2007 Alderney UFO sighting

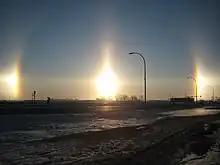
Sun dogs photographed in North Dakota in 2009

Bowyer rejected the suggestion that he had claimed to see an alien vessel, only remarking that he had "never seen anything like it before in all [his] years of flying." When interviewed by the BBC, he accepted the possibility that he had seen earthquake lights, a scientifically-debated phenomenon where flashes of light appear over areas of seismic activity, connected to the earthquake in south-eastern England that took place on 28 April.